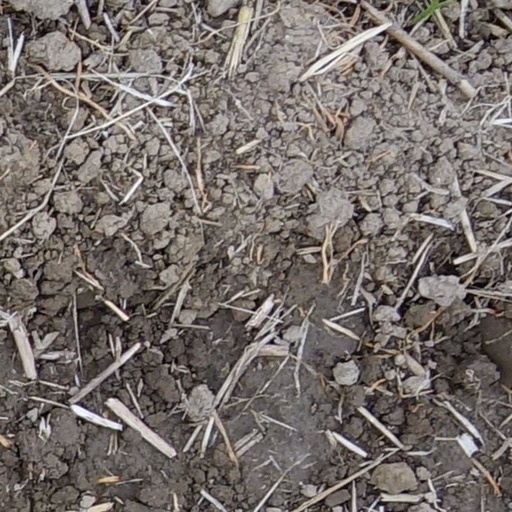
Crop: wheat